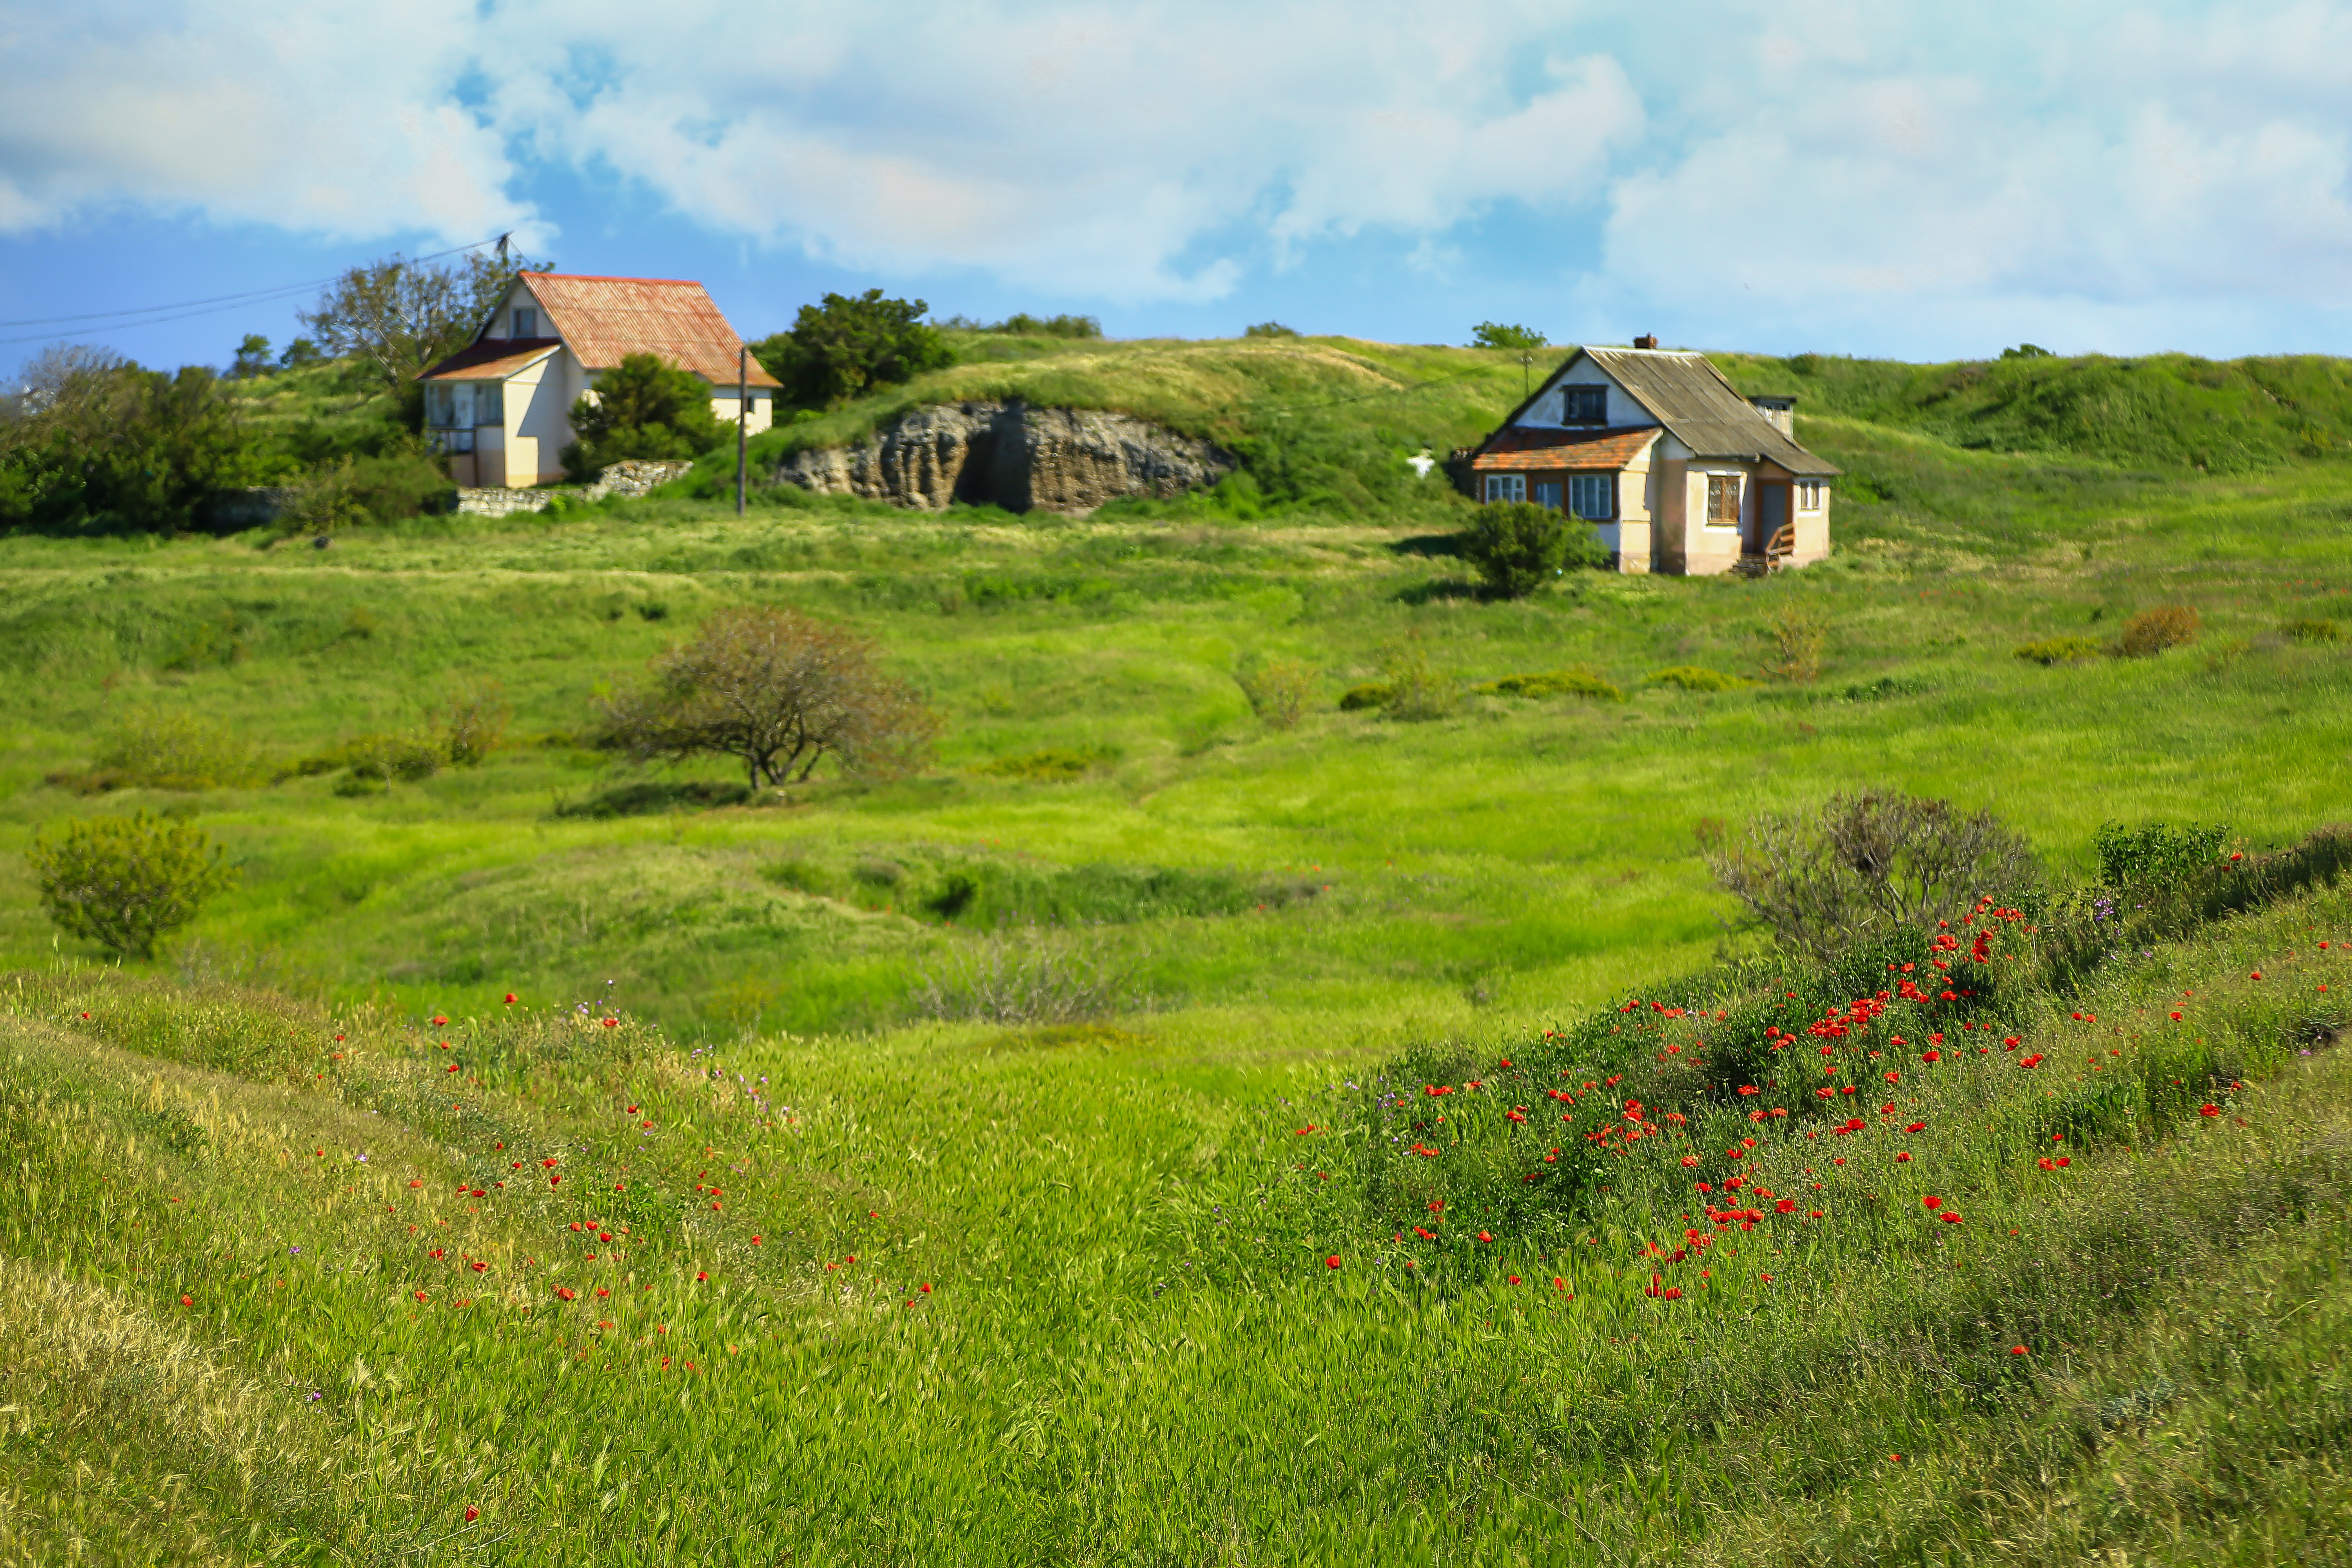
beach, landscape, sea, water, nature, grass, mountain, architecture, sky, sun, field, farm, lawn, meadow, prairie, hill, wave, view, city, stone, monument, summer, travel, village, love, journey, pasture, seascape, cumulus, island, blue, freedom, agriculture, tourism, highland, plain, freshness, blue sky, old town, sunny, clouds, pebbles, grassland, vegetation, plateau, inspiration, culture, history, day, historical, russia, habitat, ecosystem, partly cloudy, rural area, black sea, crimea, dark blue sky, hersonissos, sun behind the clouds, tauris, natural environment, geographical feature, land lot